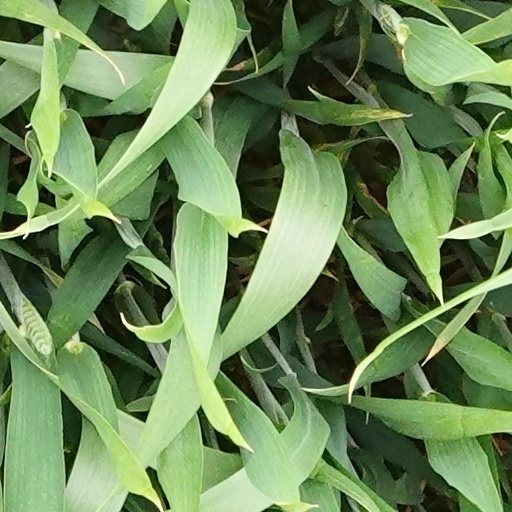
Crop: wheat